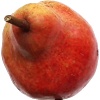
Label: Pear Red 1